Sergio de la Peña

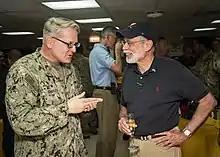
De la Peña and a U.S. Navy captain in Honduras in 2018

De la Peña retired from the Army as a colonel. During his career, he was also a division chief of the U.S. Northern Command. De la Peña worked for the private military contractor L-3 before founding de la Peña Consulting, LLC in June 2011. He spent five years leading the consultancy.